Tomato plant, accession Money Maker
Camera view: horizontal (90 deg, fisheye); turntable rotation: 90 degrees
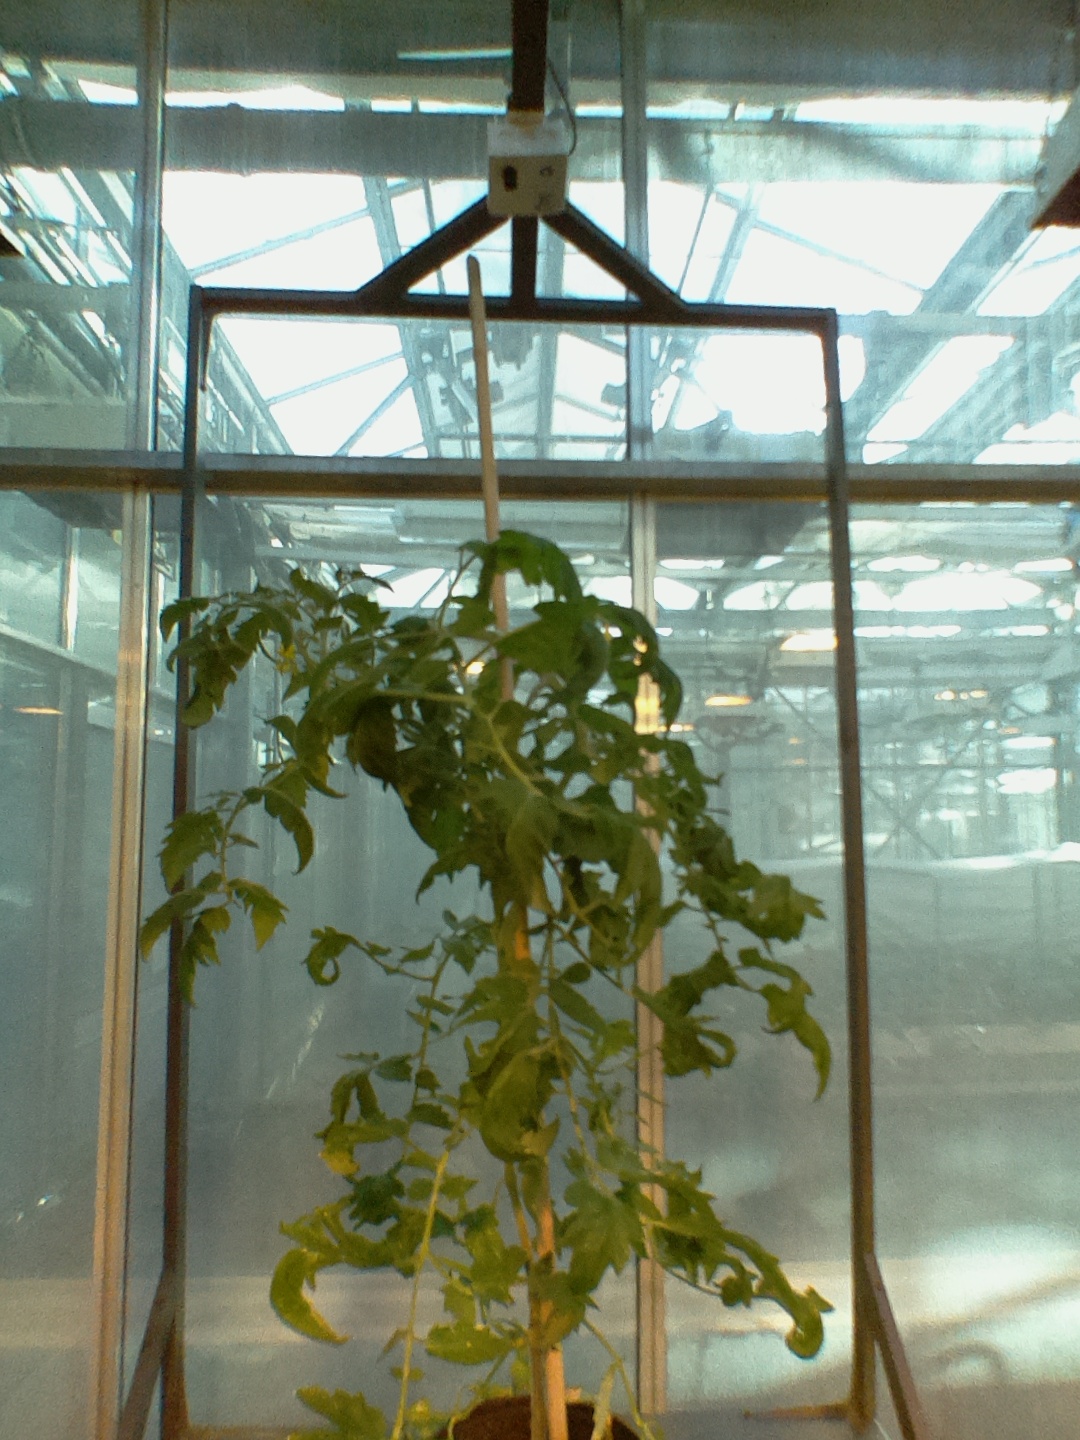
BBCH growth stage 70: Fruits at the main stem or branches visibles